Pieter Verbrugghen I

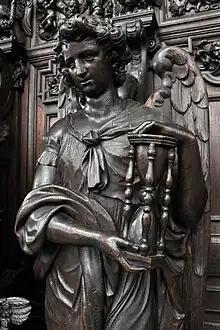
Angel holding an hourglass, detail of a confessional in the St. Paul's Church in Antwerp

He worked in the Flemish High Baroque style that he had learned while collaborating with his brother-in-law Artus Quellinus the Elder. His works are rather static and thick-set.